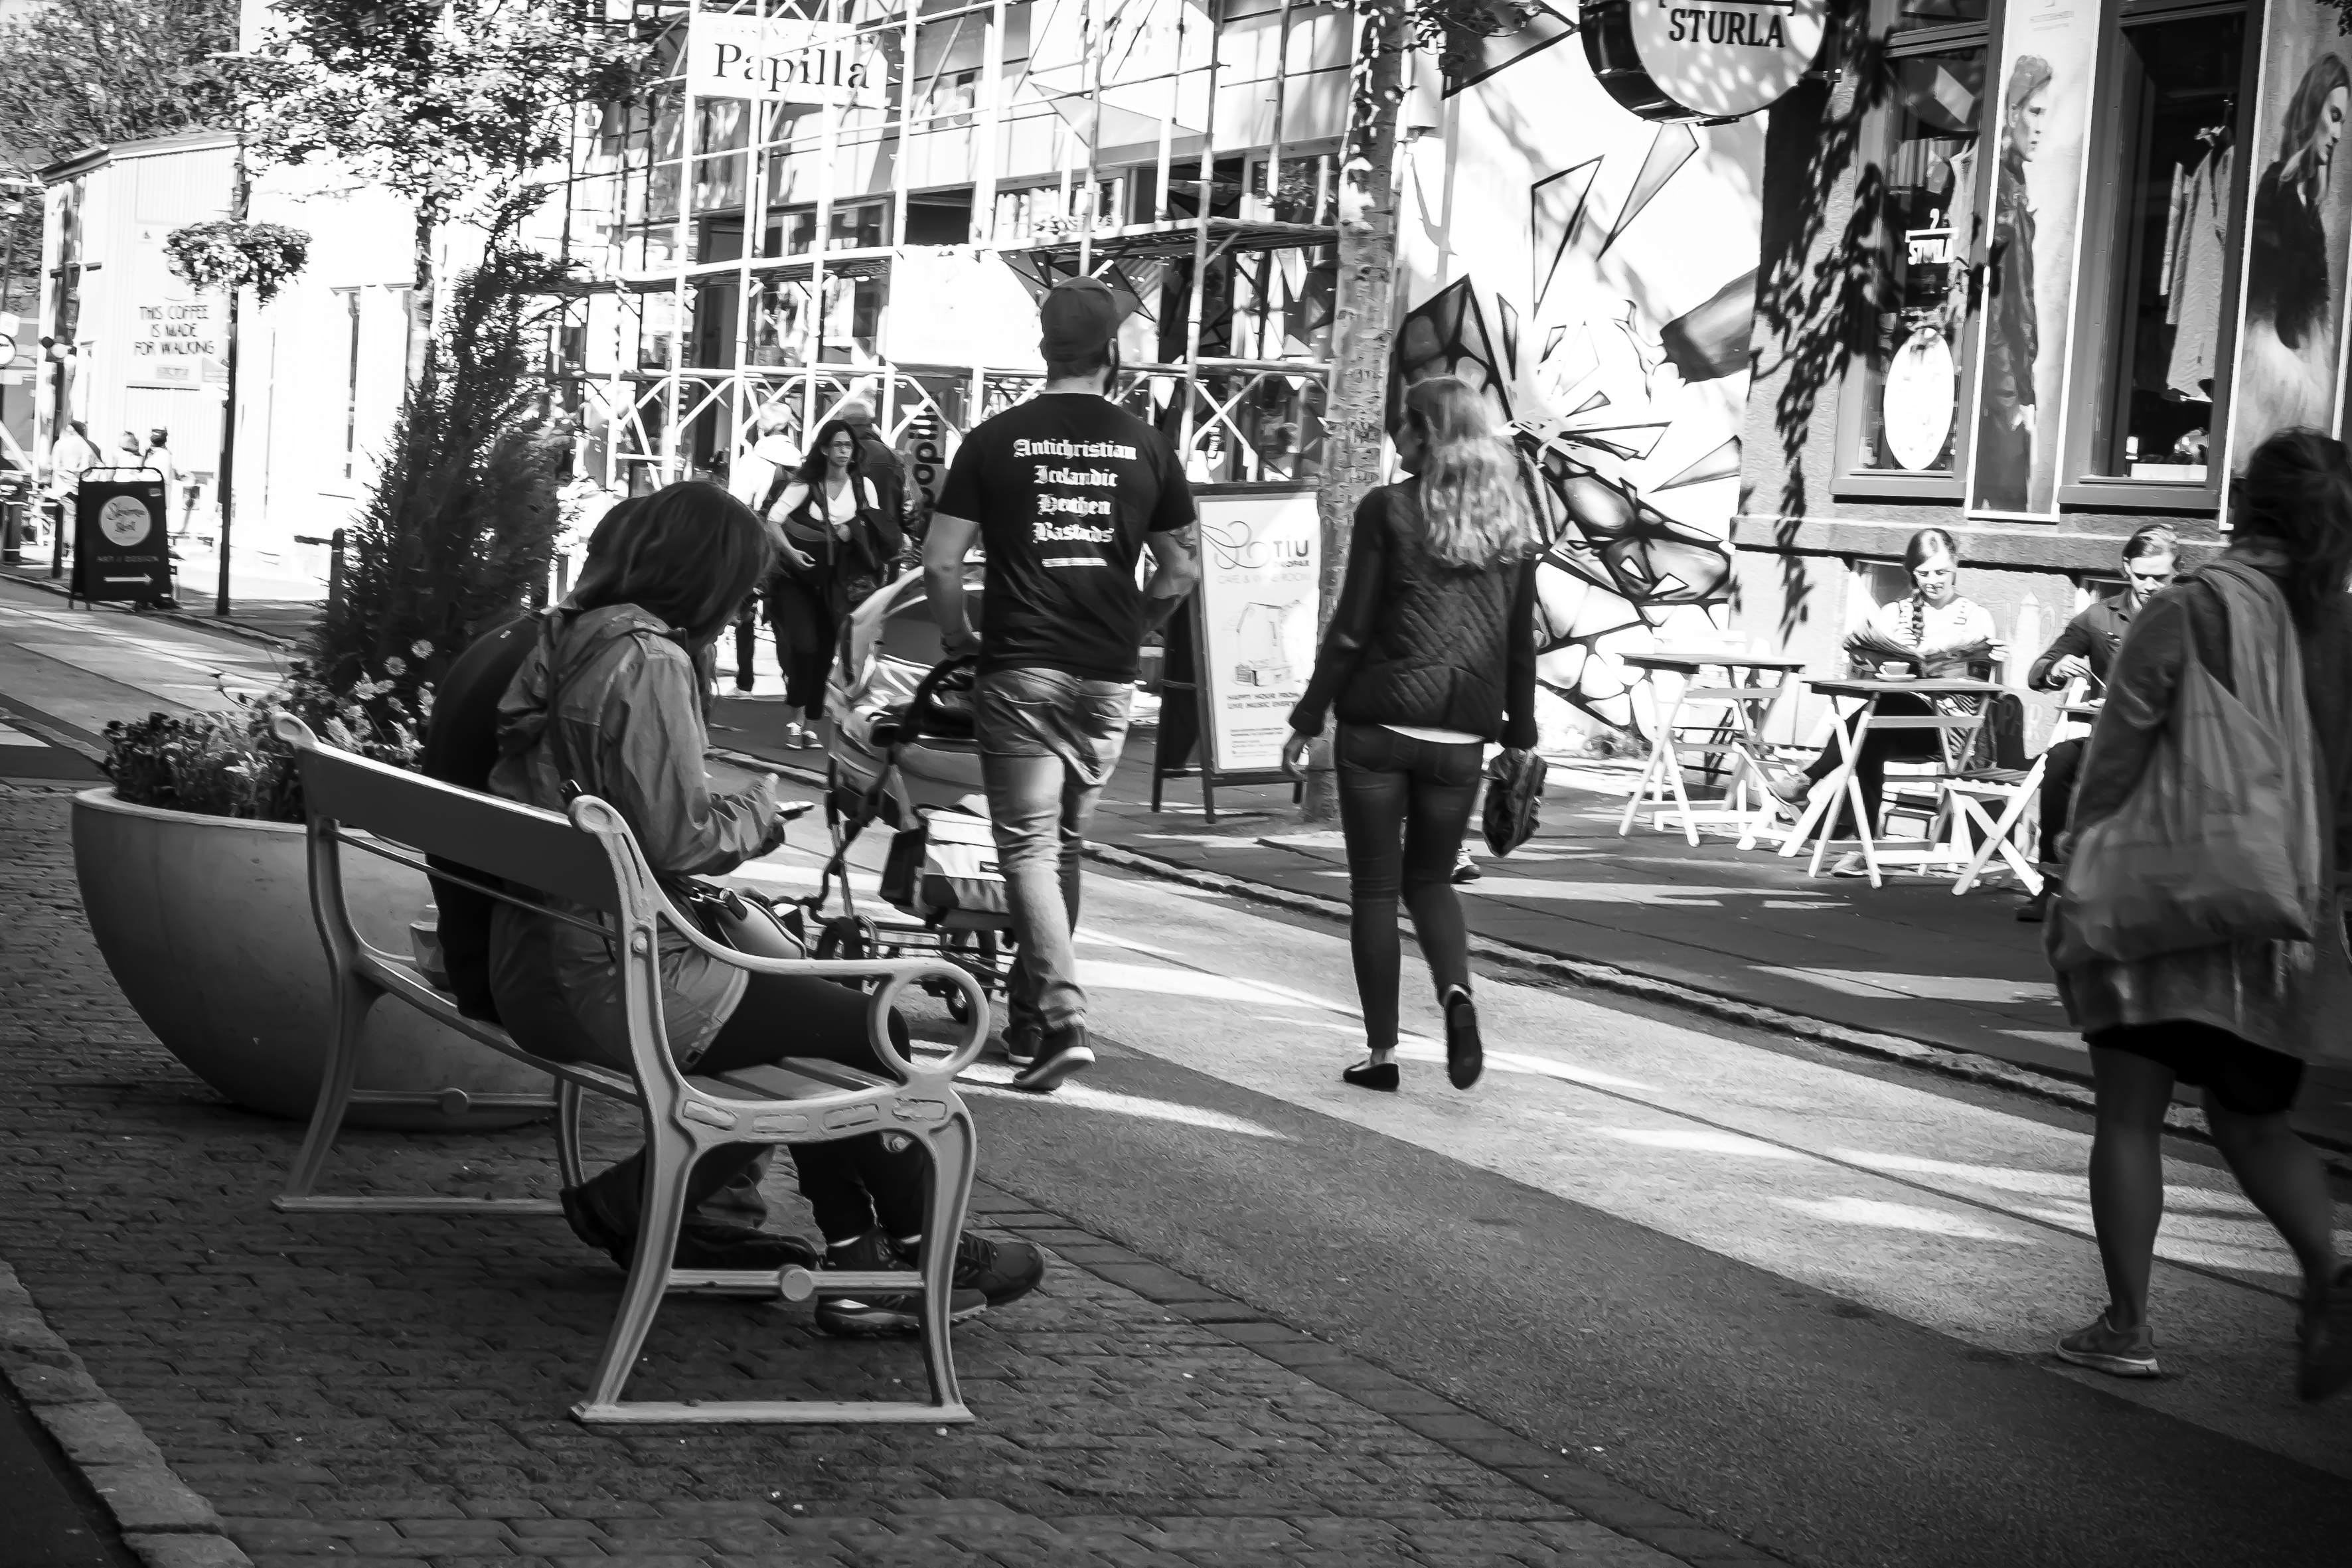
black and white, people, road, street, photography, urban, crowd, travel, fujifilm, iceland, monochrome, bw, blackandwhite, blackwhite, is, infrastructure, ngc, photograph, snapshot, fuji, fujixt1, reykjavik, fujix, noireblanc, monochrome photography, human positions